Shades of white

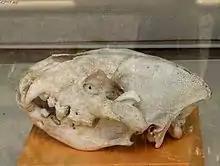
Cranial bones

The color "vanilla" is a rich tint of off-white as well as a medium pale tint of yellow.